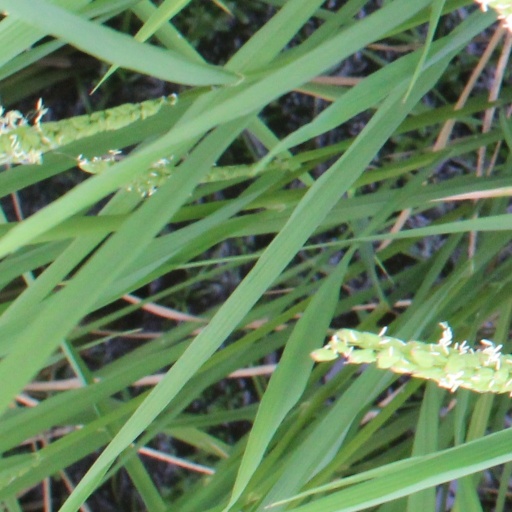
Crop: rice